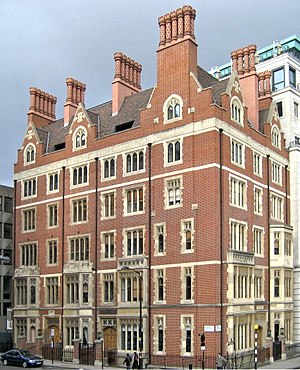
The International Institute for Strategic Studies
Hovedsædet Arundel House i London
The International Institute for Strategic Studies, Det Internationale Institut for Strategiske Studier, er et forskningsinstitut oprettet i 1958, med hovedsæde i London.